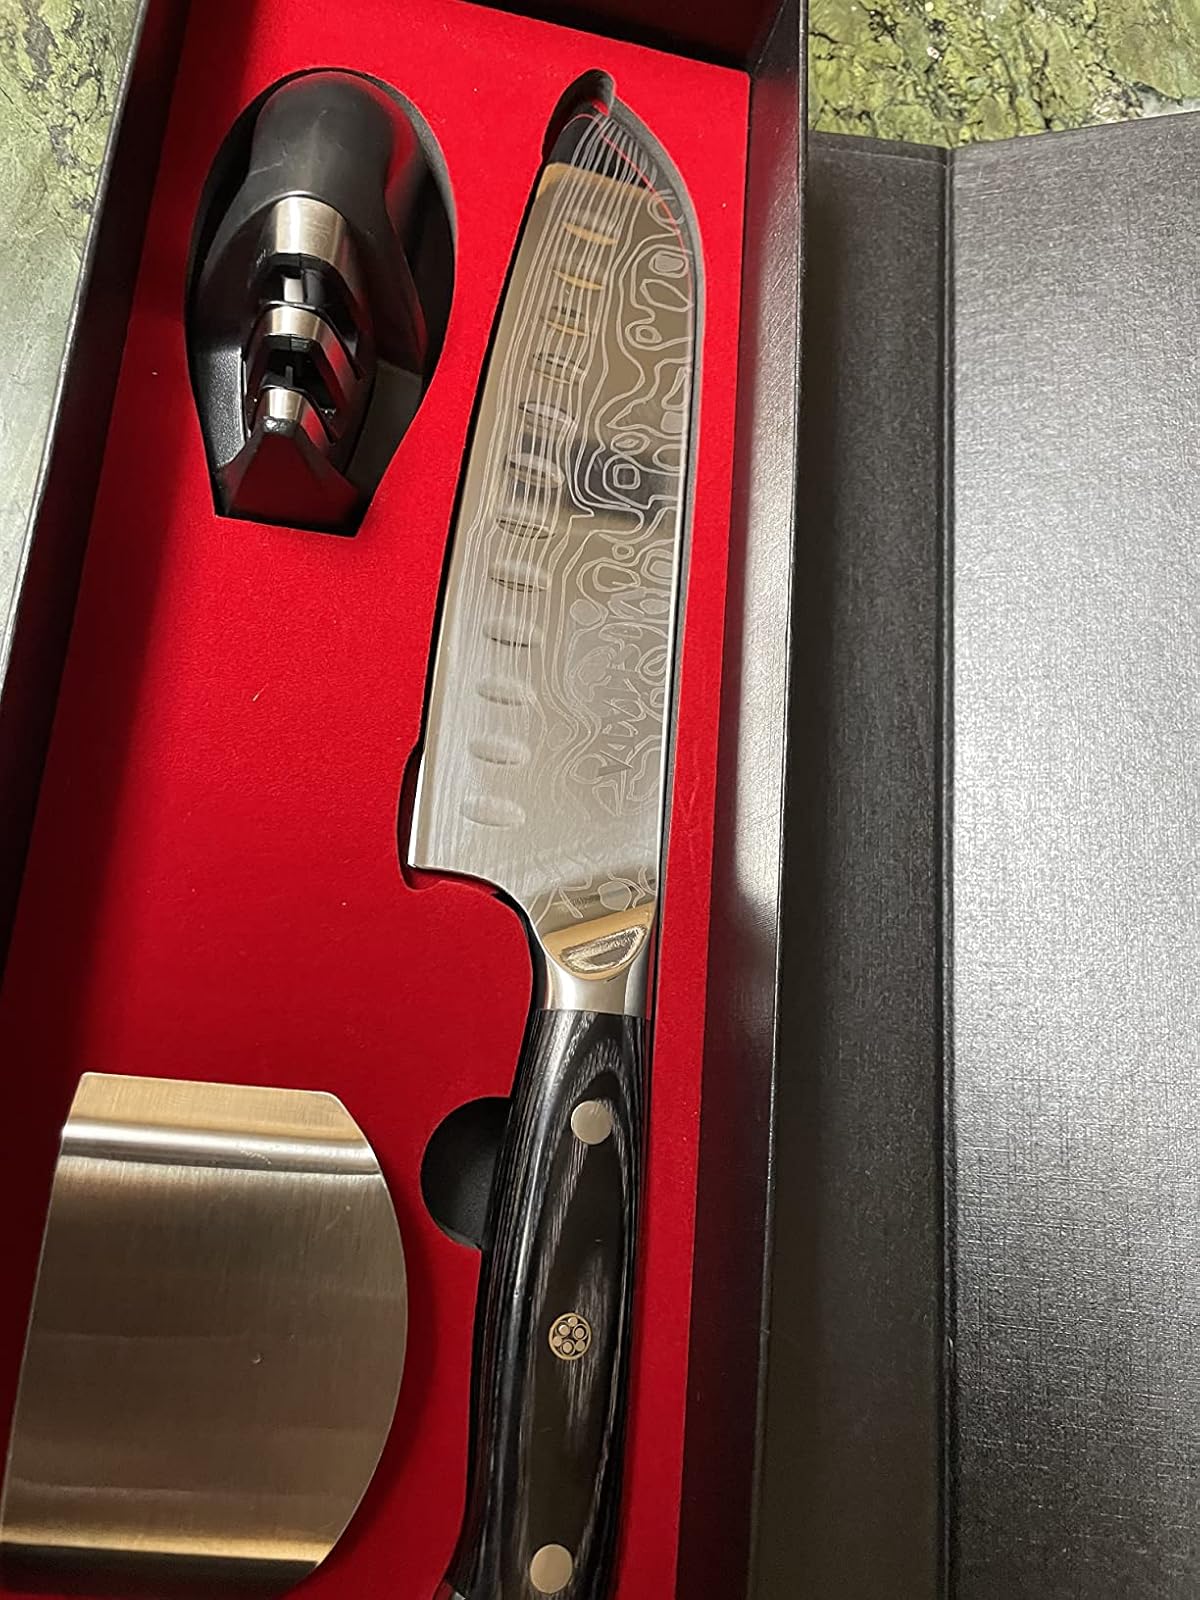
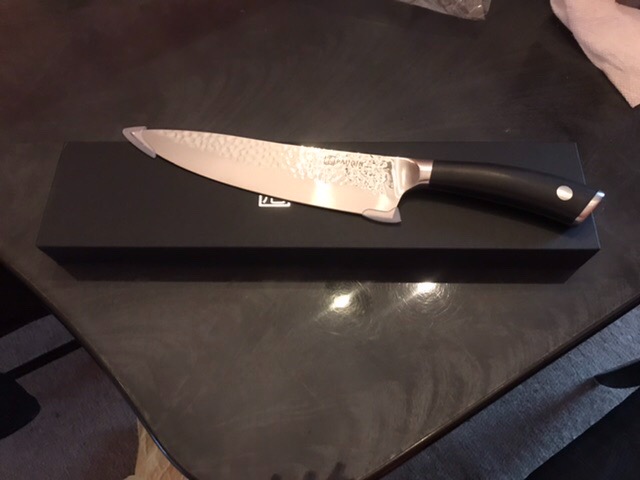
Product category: items_knife
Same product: no